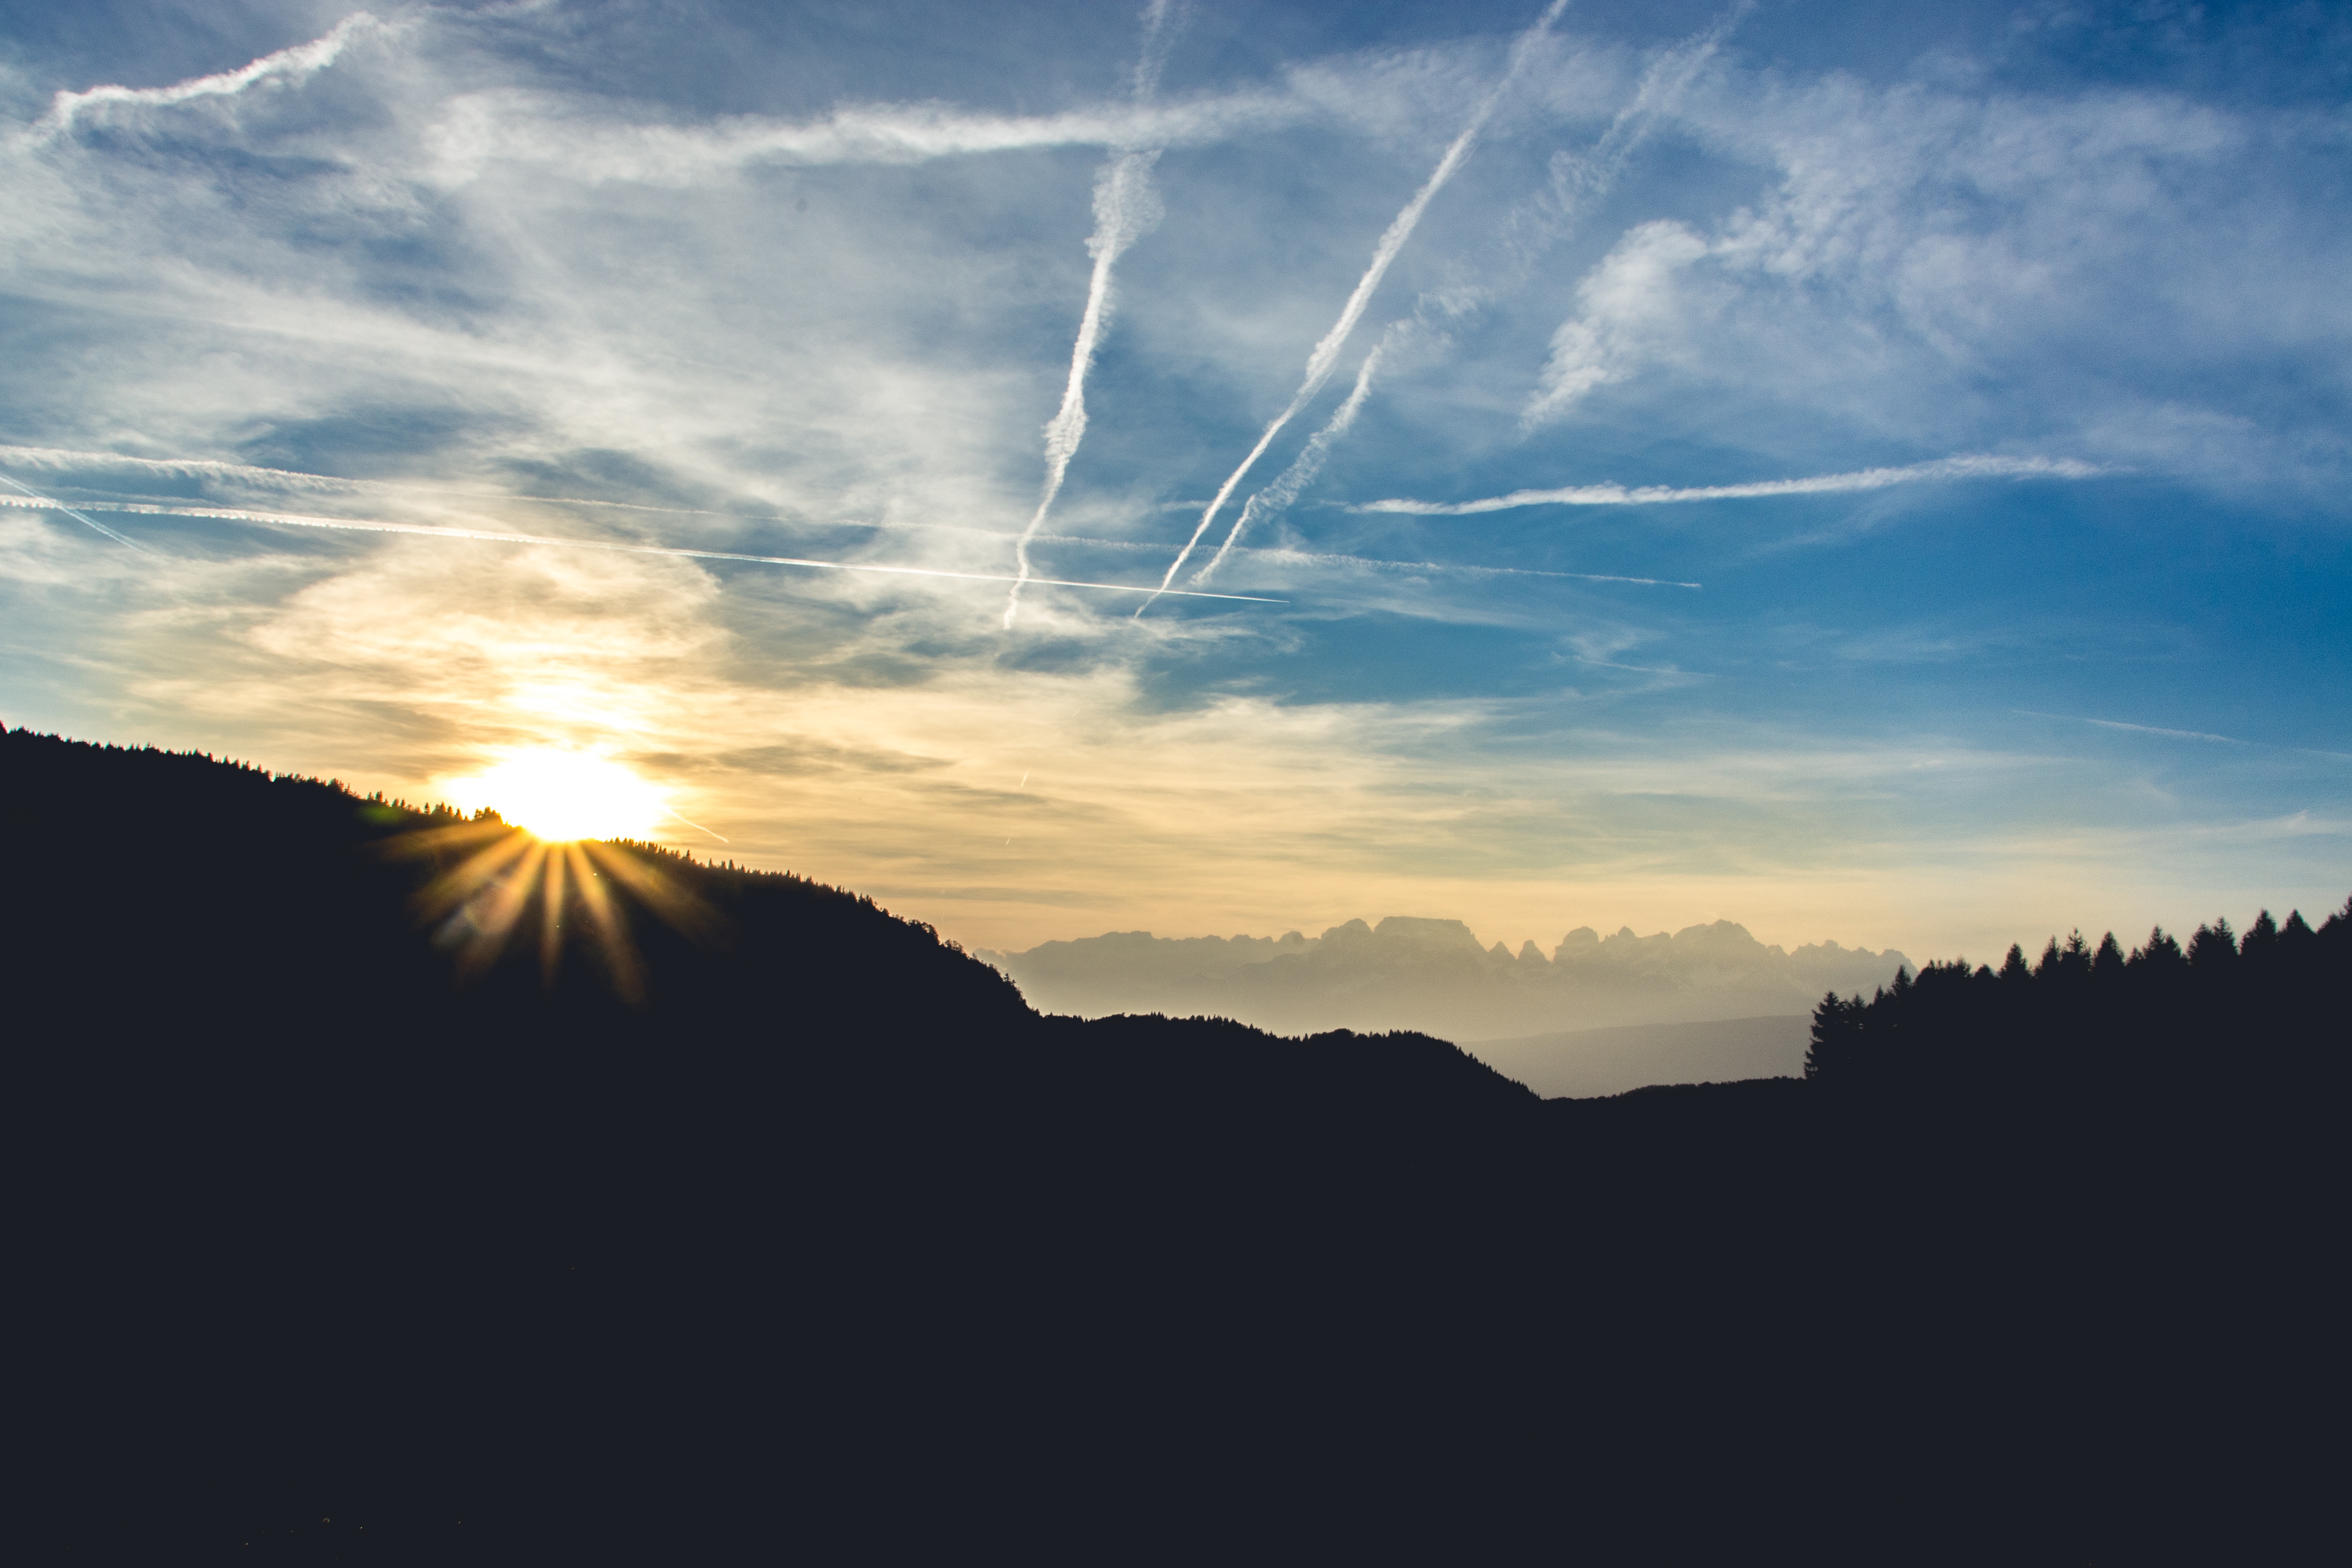
forest, horizon, silhouette, mountain, light, cloud, sky, sun, sunrise, sunset, sunlight, morning, wind, dawn, atmosphere, dusk, evening, sun ray, afterglow, meteorological phenomenon, atmospheric phenomenon, atmosphere of earth